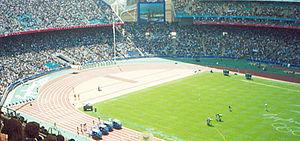
Colin Ray Jackson est un athlète britannique spécialiste du 110 mètres haies.